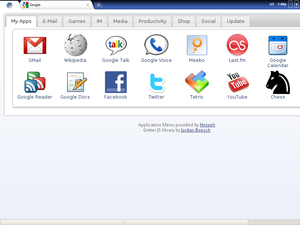
Menu de ChromiumOS Flow (lancé sur VMware Player).
Chromium OS est un système d'exploitation libre élaboré à partir de GNU/Linux. Sa particularité est de proposer des applications reposant exclusivement sur les standards du web.